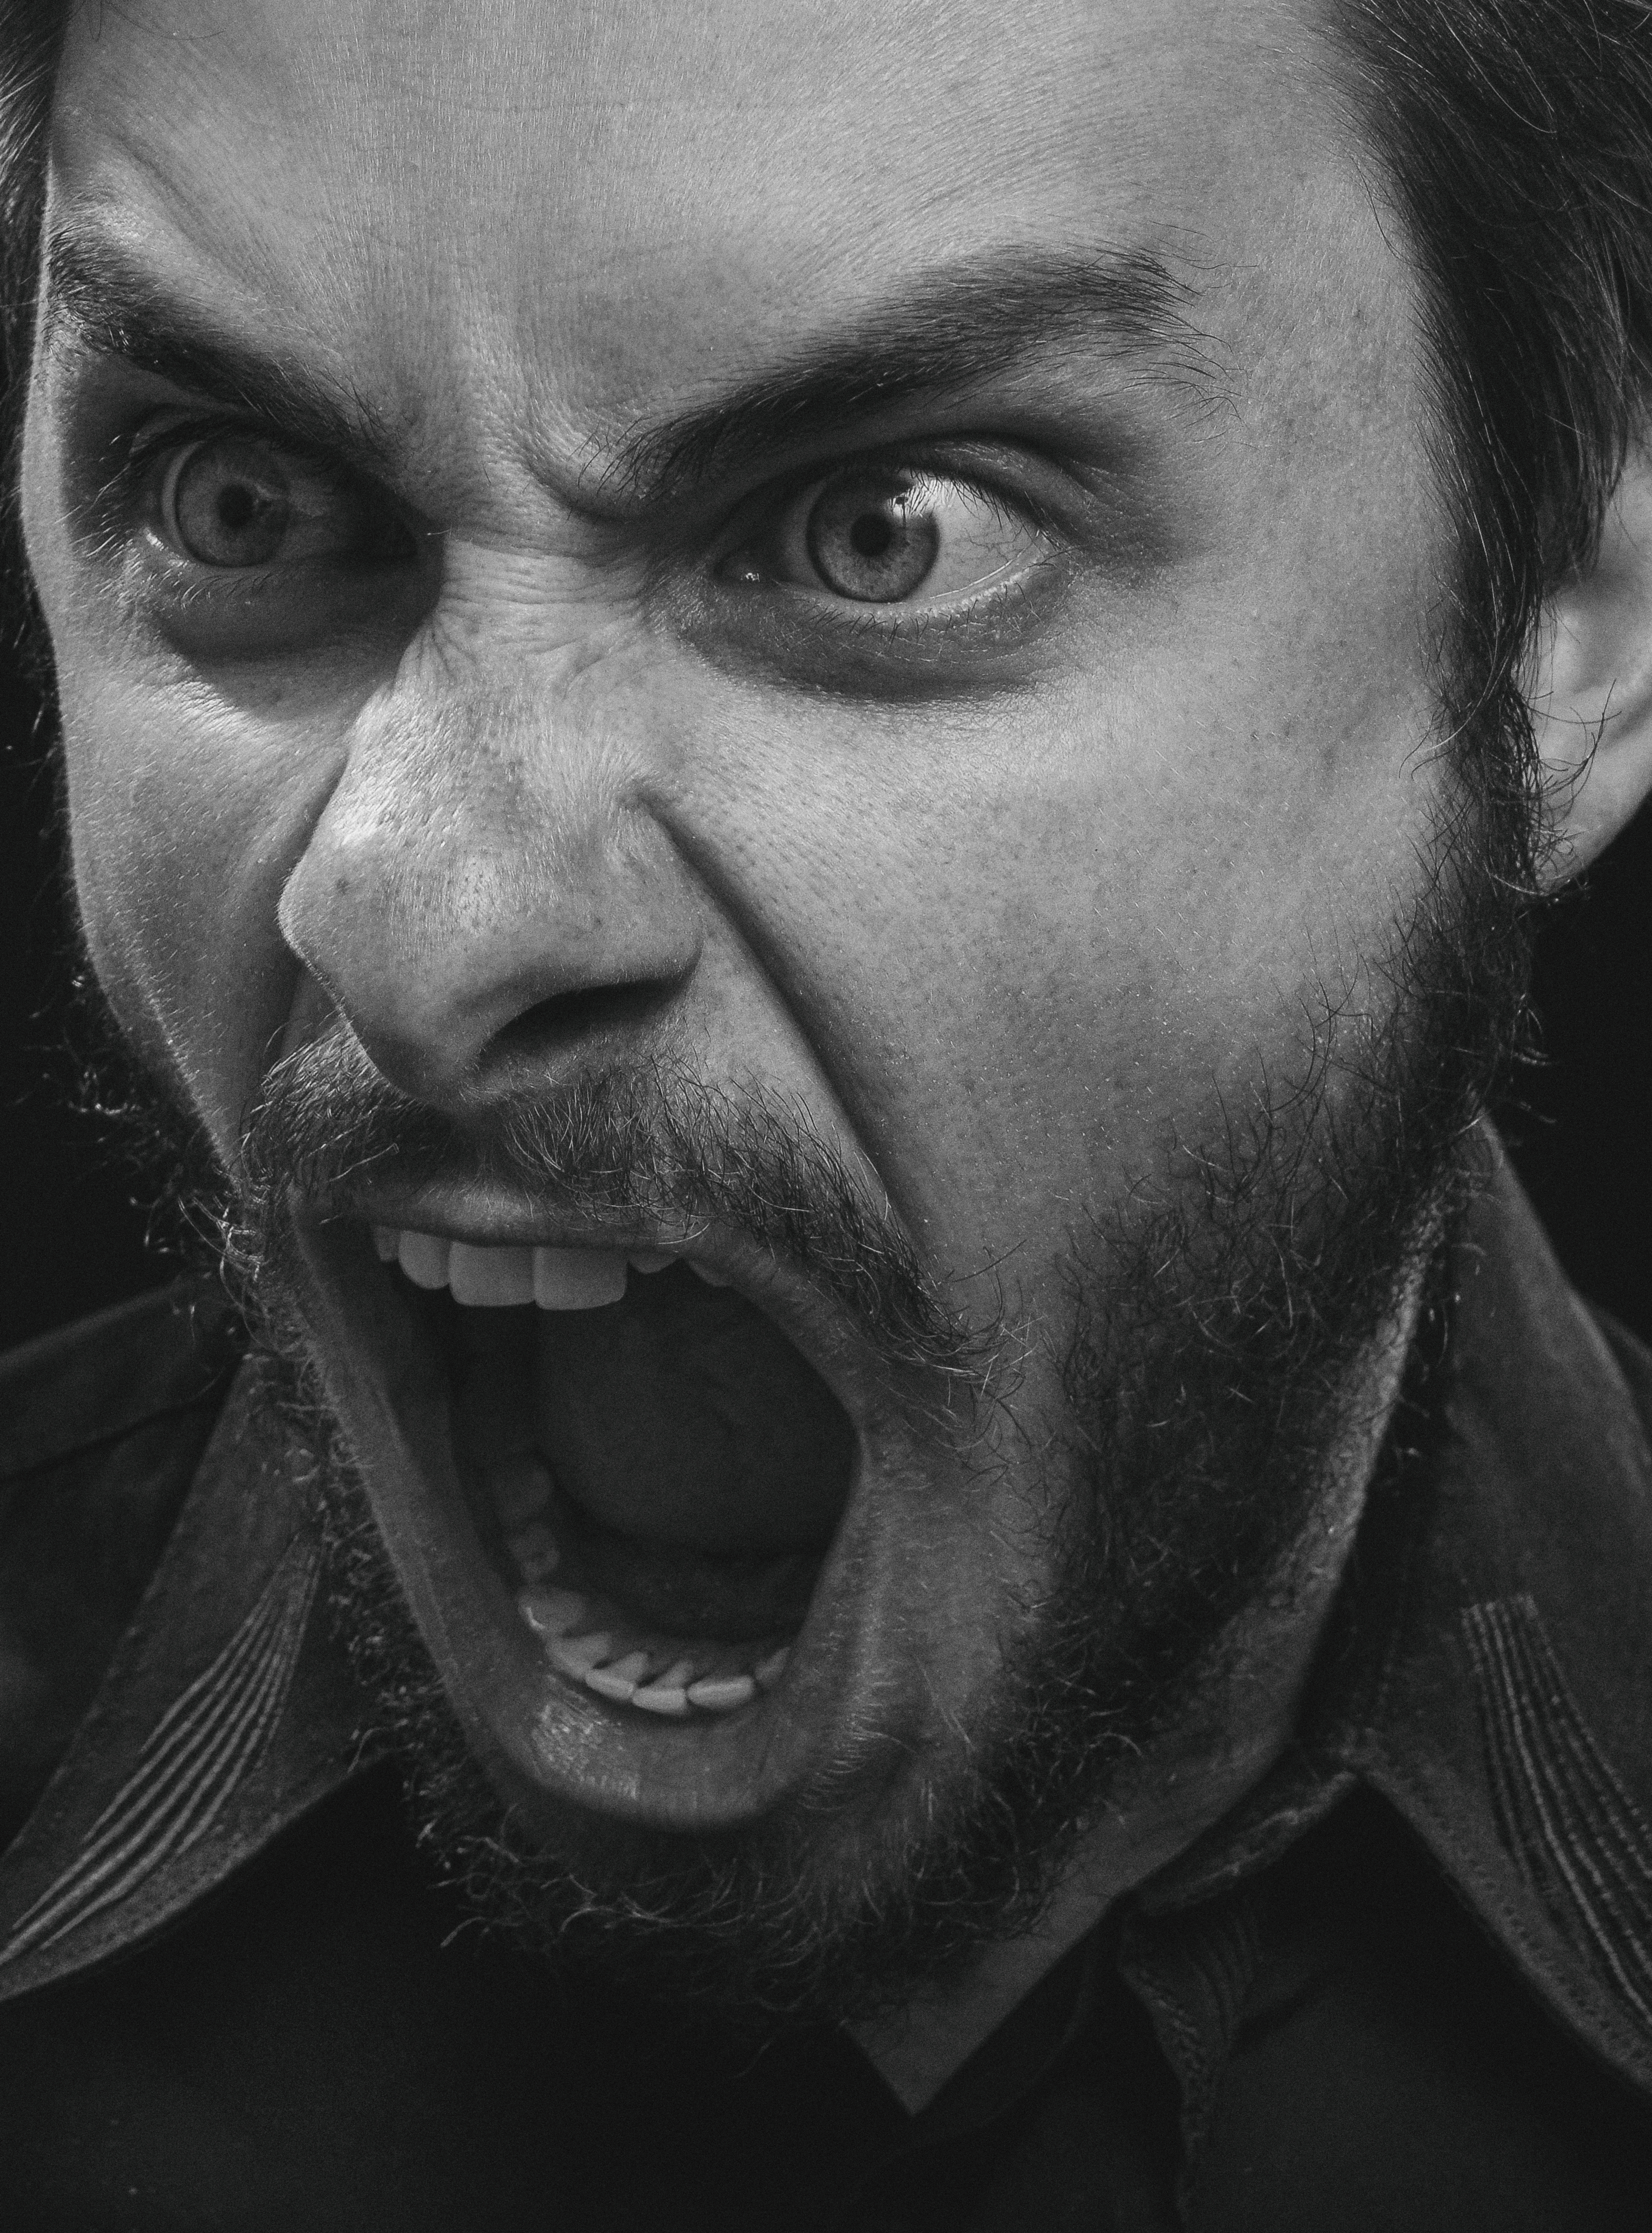
retro, face, beautiful, look, studio, portrait, monochrome, donate, man, forehead, nose, cheek, lip, eyebrow, mouth, beard, jaw, flash photography, ear, gesture, style, tooth, black and white, facial hair, wrinkle, No expression, moustache, monochrome photography, smile, close up, darkness, happy, shout, pleased, eyelash, portrait photography, fictional character, selfie, flesh, self portrait